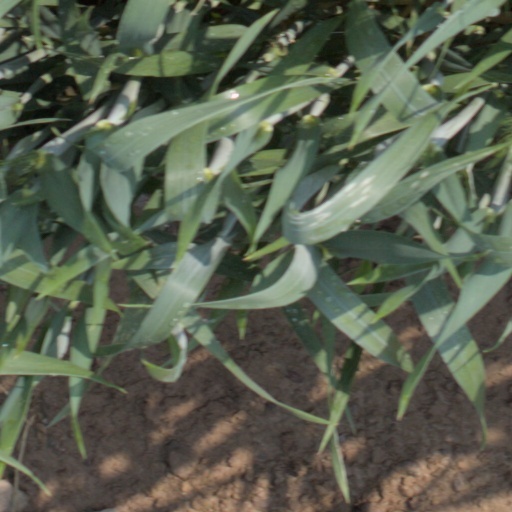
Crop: wheat